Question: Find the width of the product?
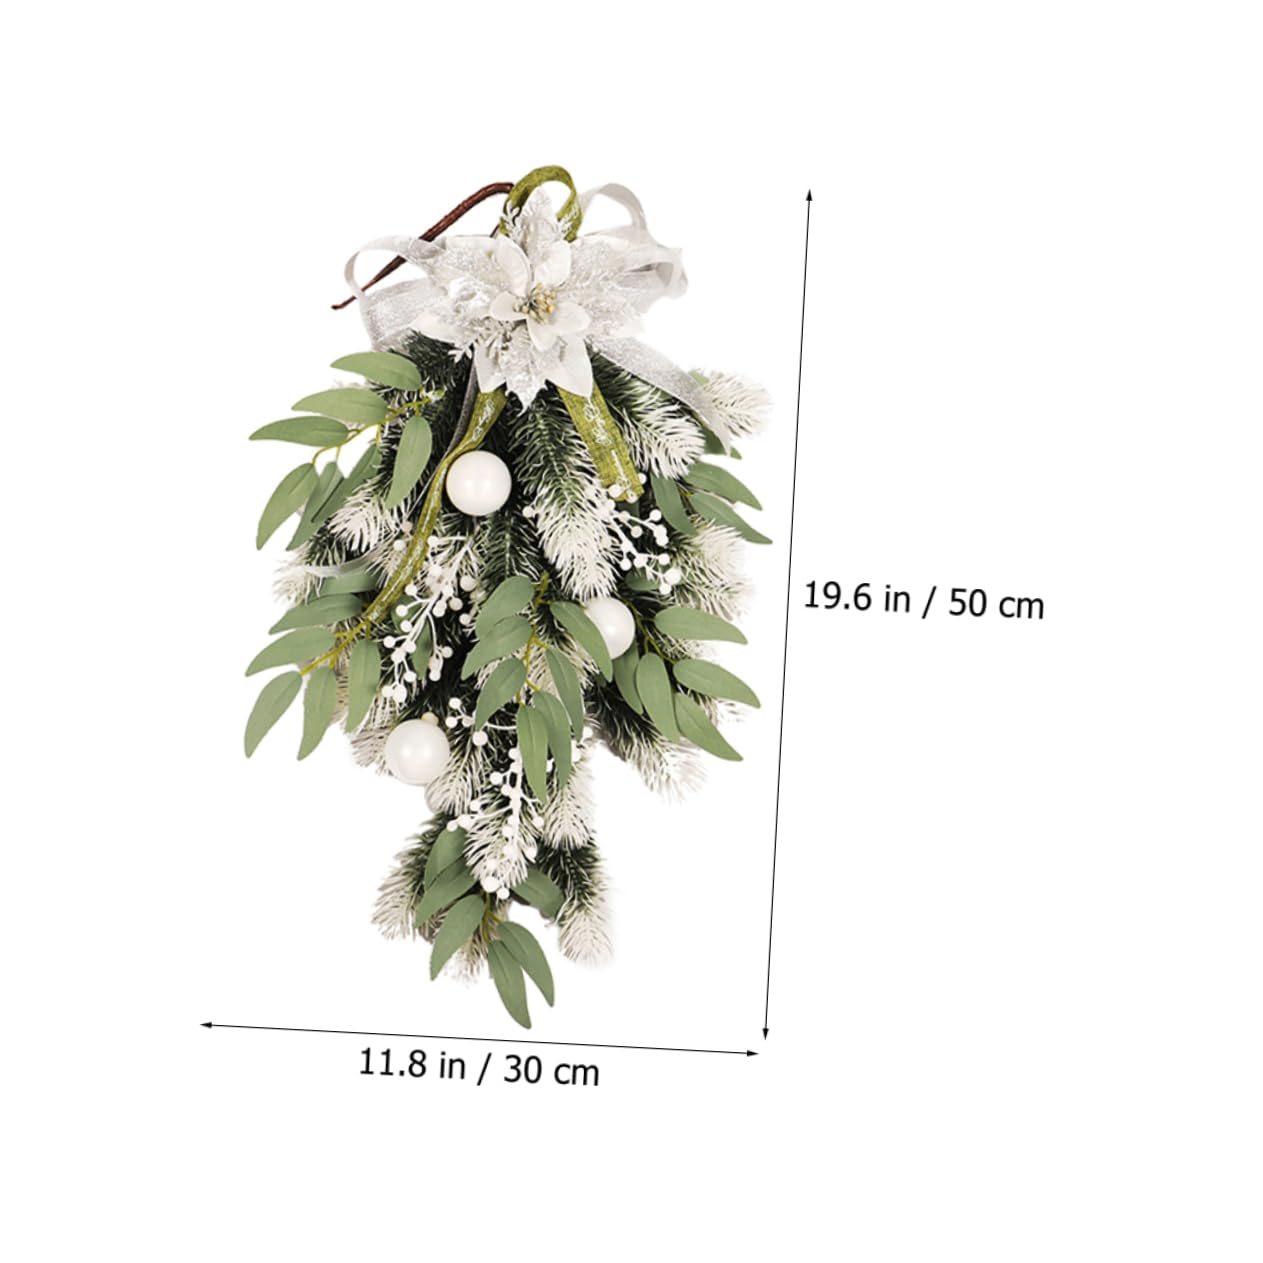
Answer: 11.88 inch